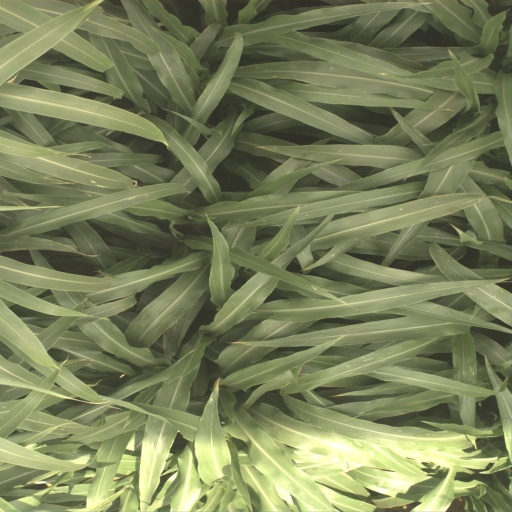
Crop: sorghum